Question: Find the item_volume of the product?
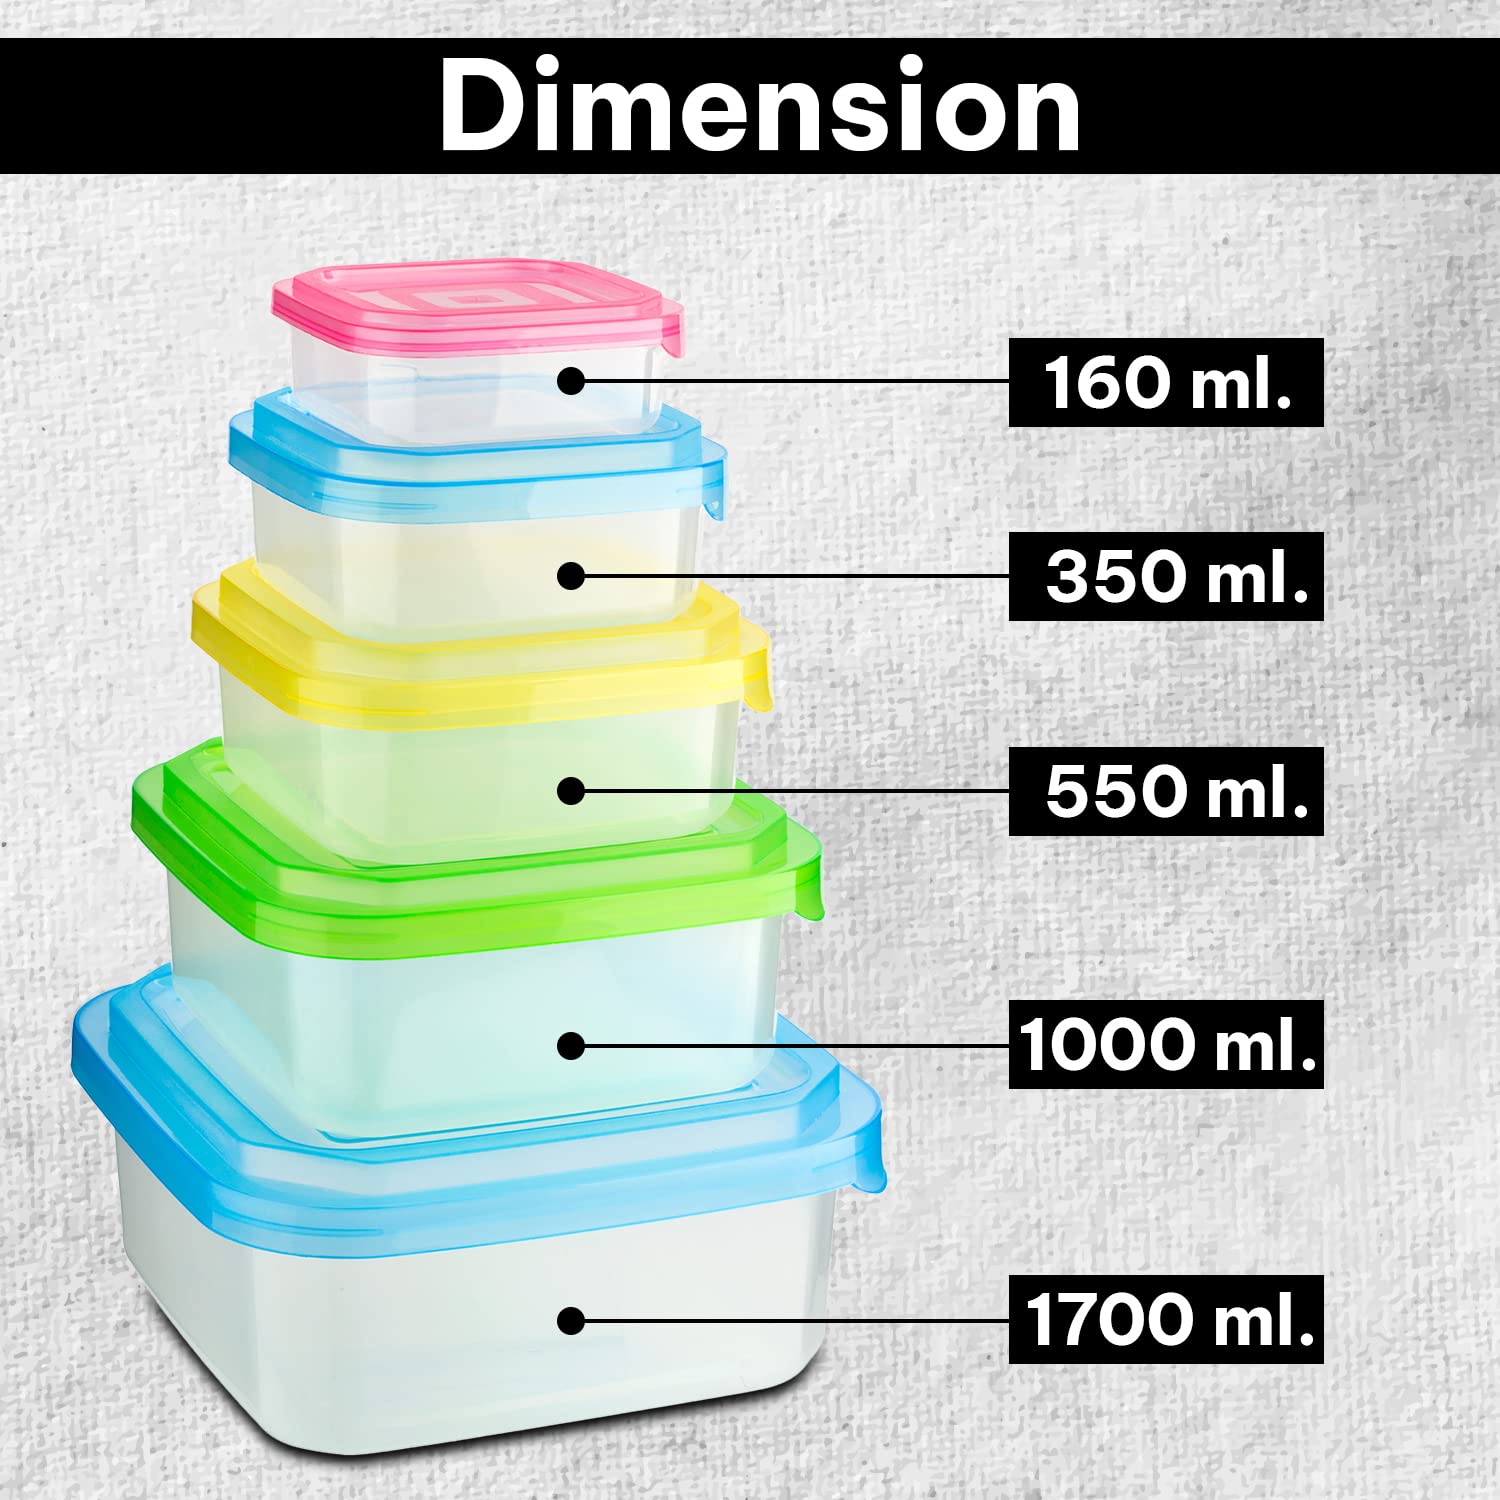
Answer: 160.0 millilitre